Racer Mini Yonku: Japan Cup

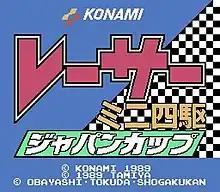
Title screen

is a Family Computer Mini 4WD-based video game developed and published by Konami, which was released exclusively in Japan in 1989.